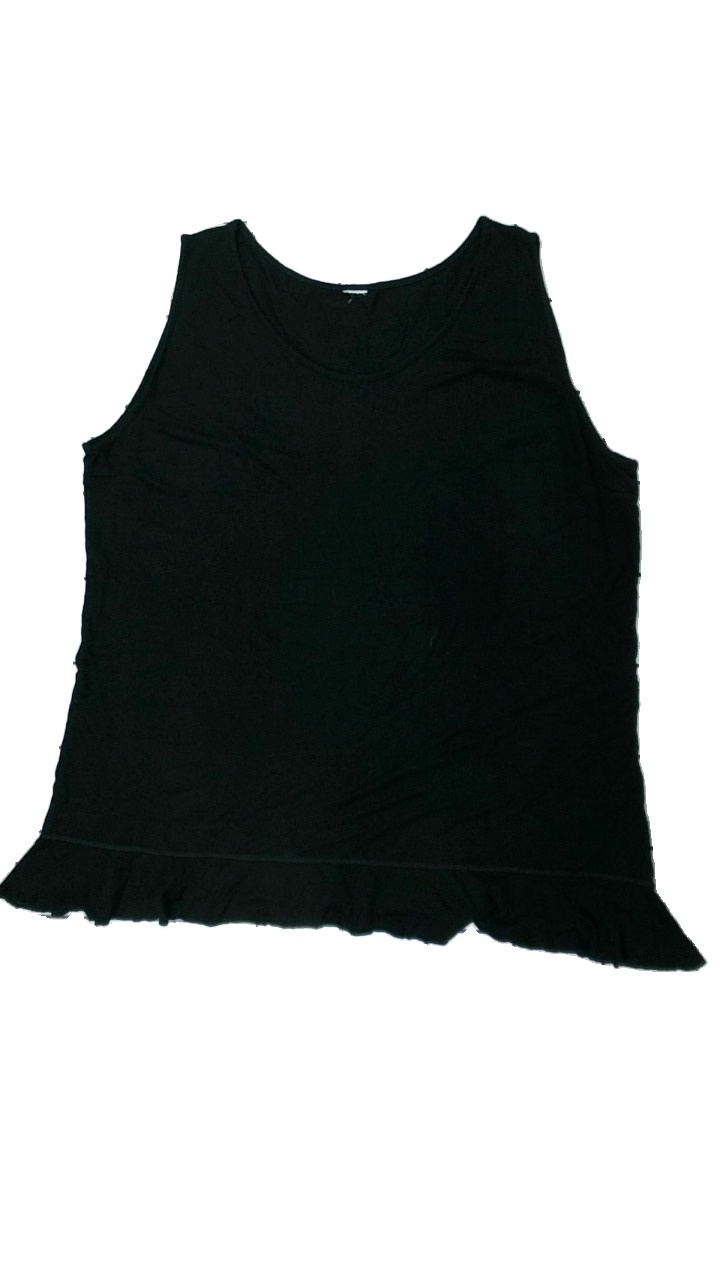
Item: Tank Top (Ladies)
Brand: Missing
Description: svart linne med volang nedtill, nopprig
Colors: Black
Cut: Regular
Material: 100% viscose
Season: All
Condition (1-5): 3
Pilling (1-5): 3
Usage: Export
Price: <50